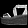
Label: Sandal